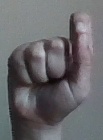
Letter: fa